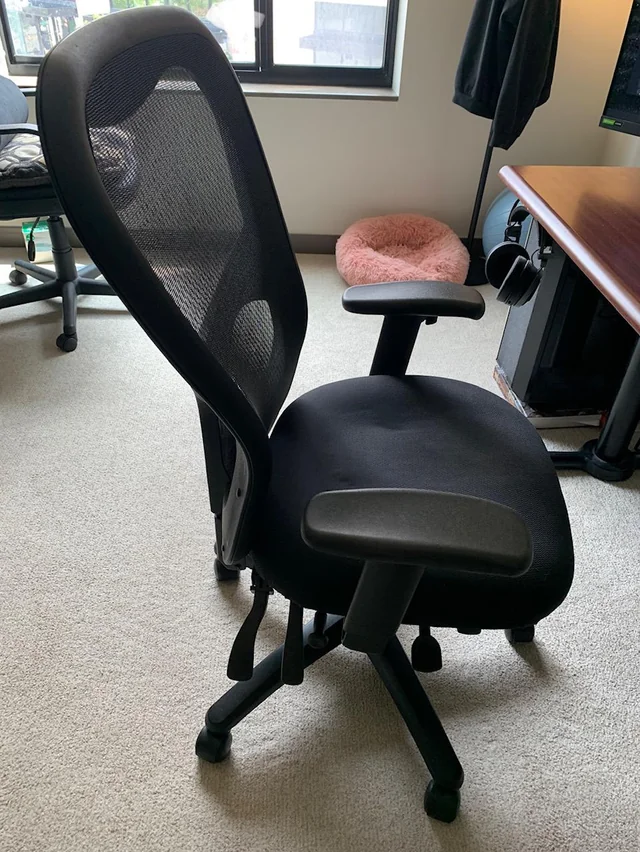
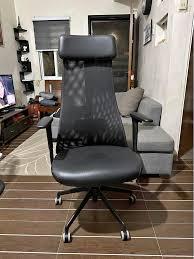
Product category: items_chair
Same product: no